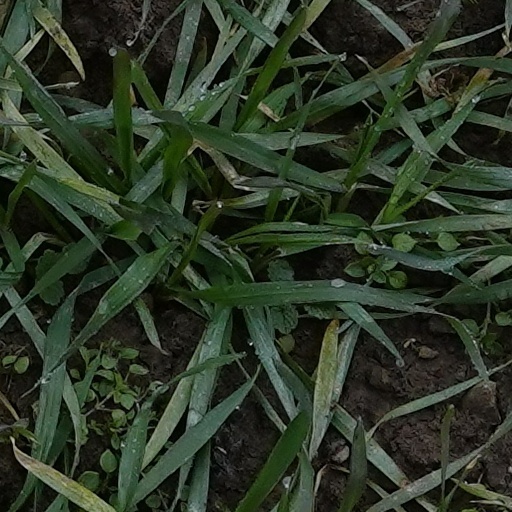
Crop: wheat